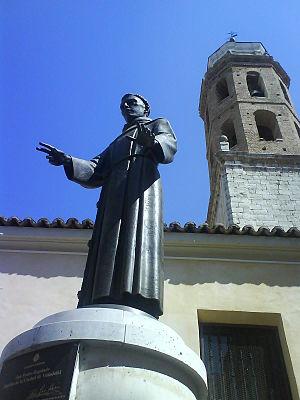
Pierre Regalado, est un saint franciscain espagnol, patron de la ville de Valladolid et de son diocèse depuis 1746. Les catholiques le fêtent le 13 mai.